Russell A. Lewis

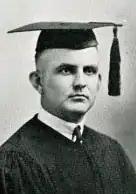
Lewis pictured in "Prickly Pear 1922", Abilene Christian yearbook

Russell Austin Lewis (March 26, 1895 – October 19, 1966) was an American football coach and educator. He was the third head football coach at Abilene Christian University in Abilene, Texas and he held that position for the 1921 season. His coaching record at Abilene Christian was 2–5.